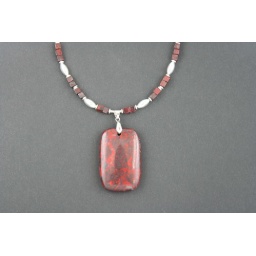
Interesting stone - looks almost black in some light, very red in others. Sold December 2009